Clavier-Übung III

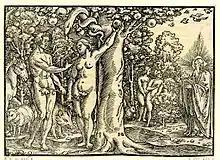
Hans Brosamer, 1550: woodcut of the Fall of Man in Luther's Bible

This smaller "manualiter" setting of "Aus tiefer Noth schrei' ich zu dir" is a four-part chorale motet in the key of F minor, with the augmented cantus firmus in the phrygian mode of E in the uppermost soprano part. The strict contrapuntal writing is denser than that of BWV 686, although it adheres less to the "stile antico" and has a more uniform texture. Commentators have suggested that the continual responses to the fugue subjects by their inversion signify confession followed by forgiveness. has pointed out the following musical features in the seven sections of BWV 687: